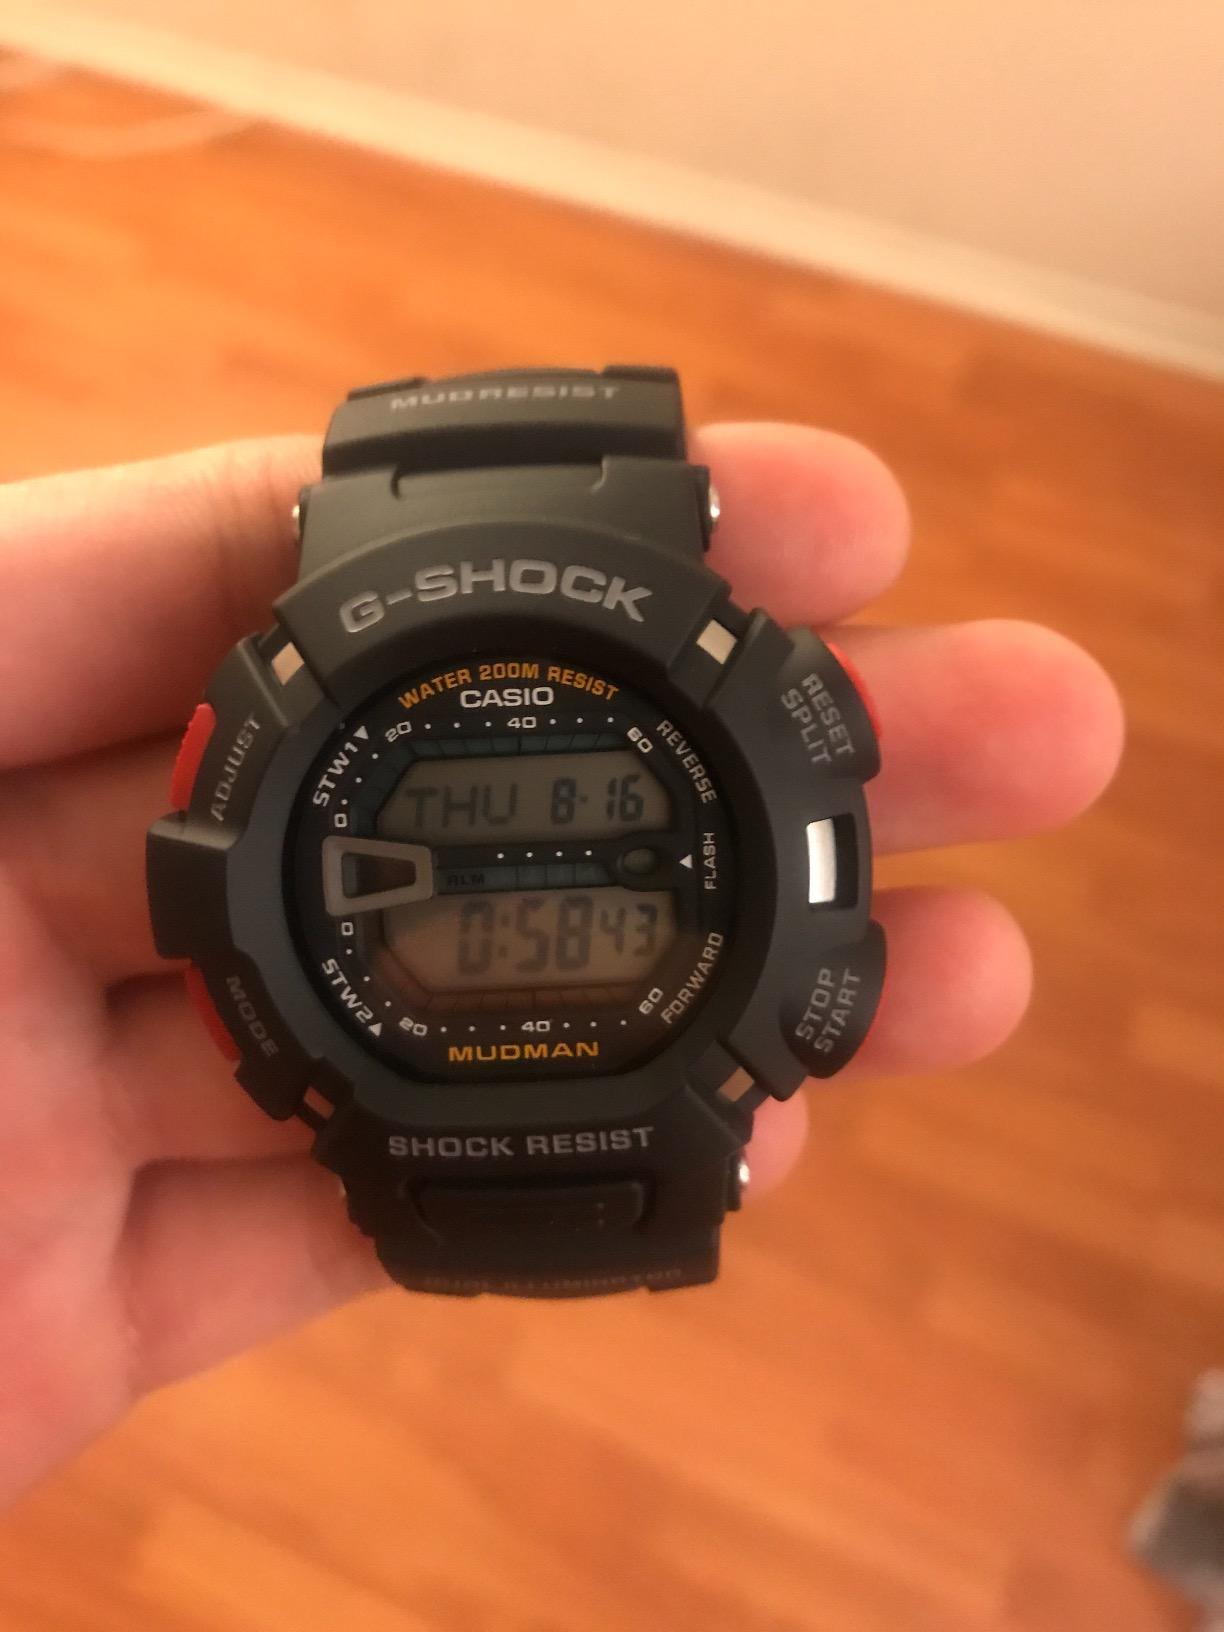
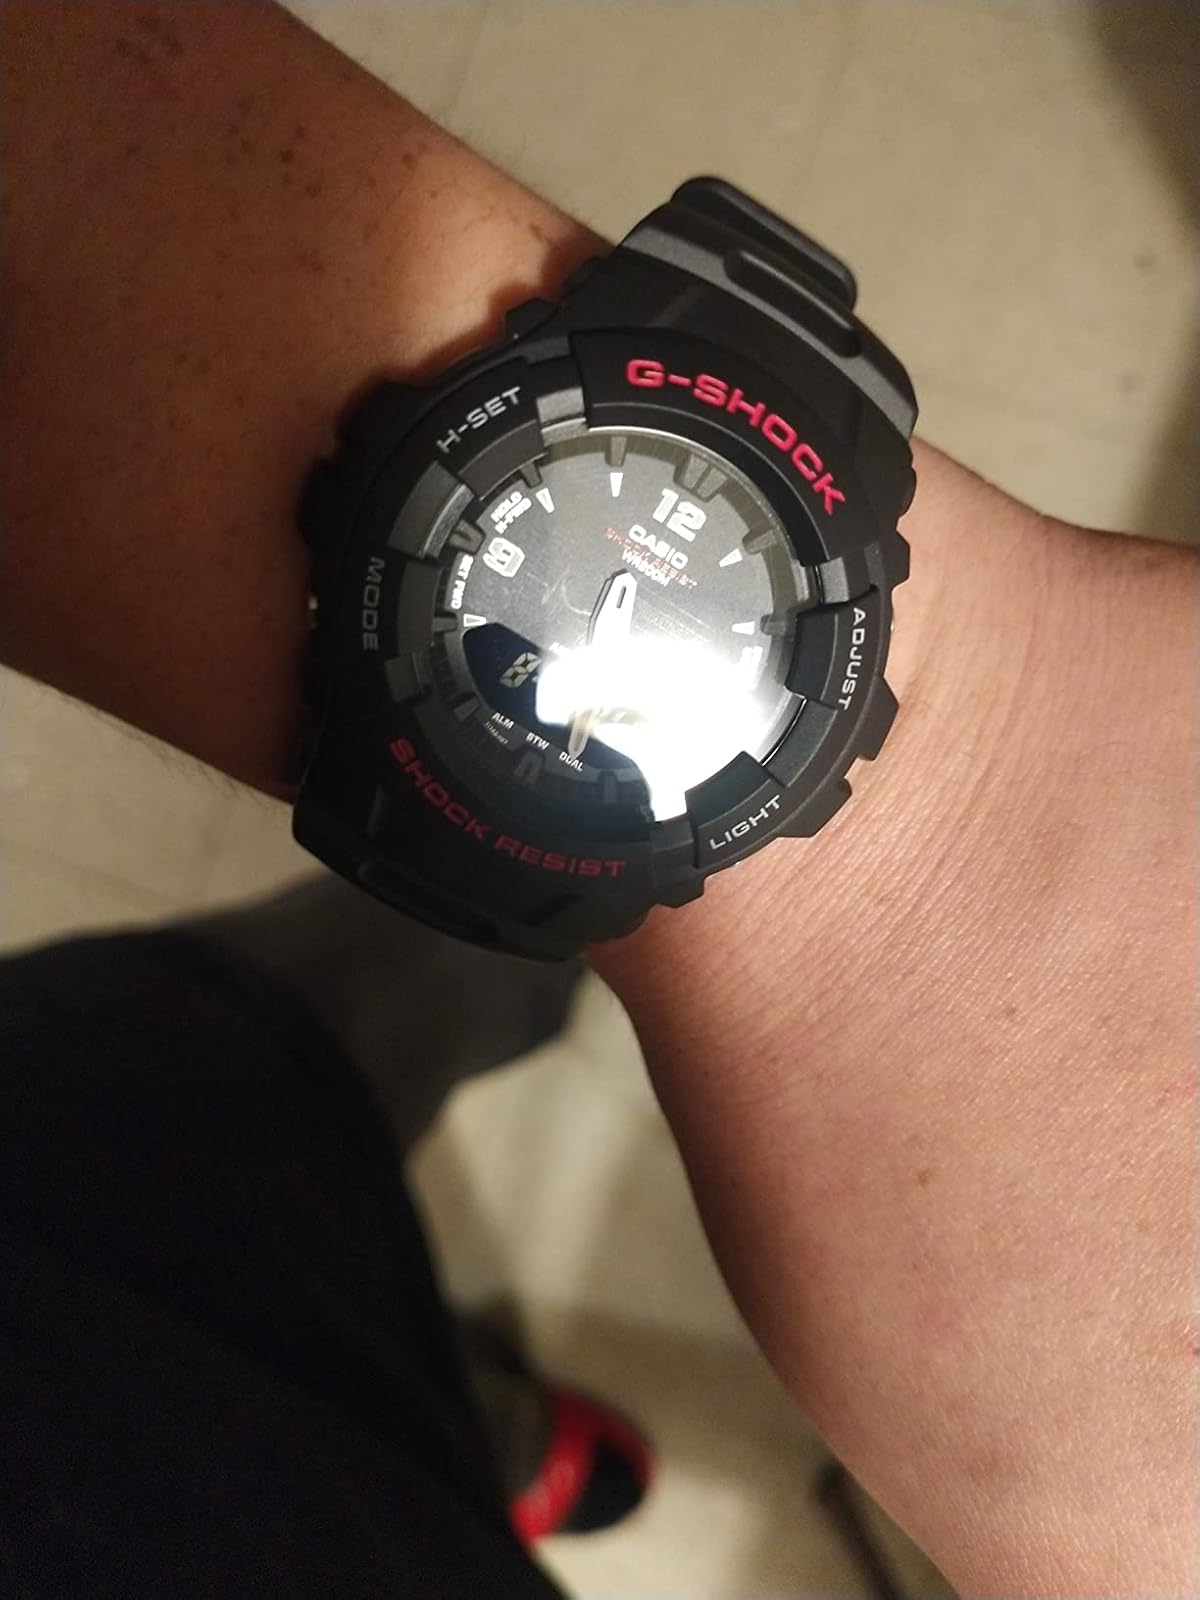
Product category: accessories_watch
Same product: no